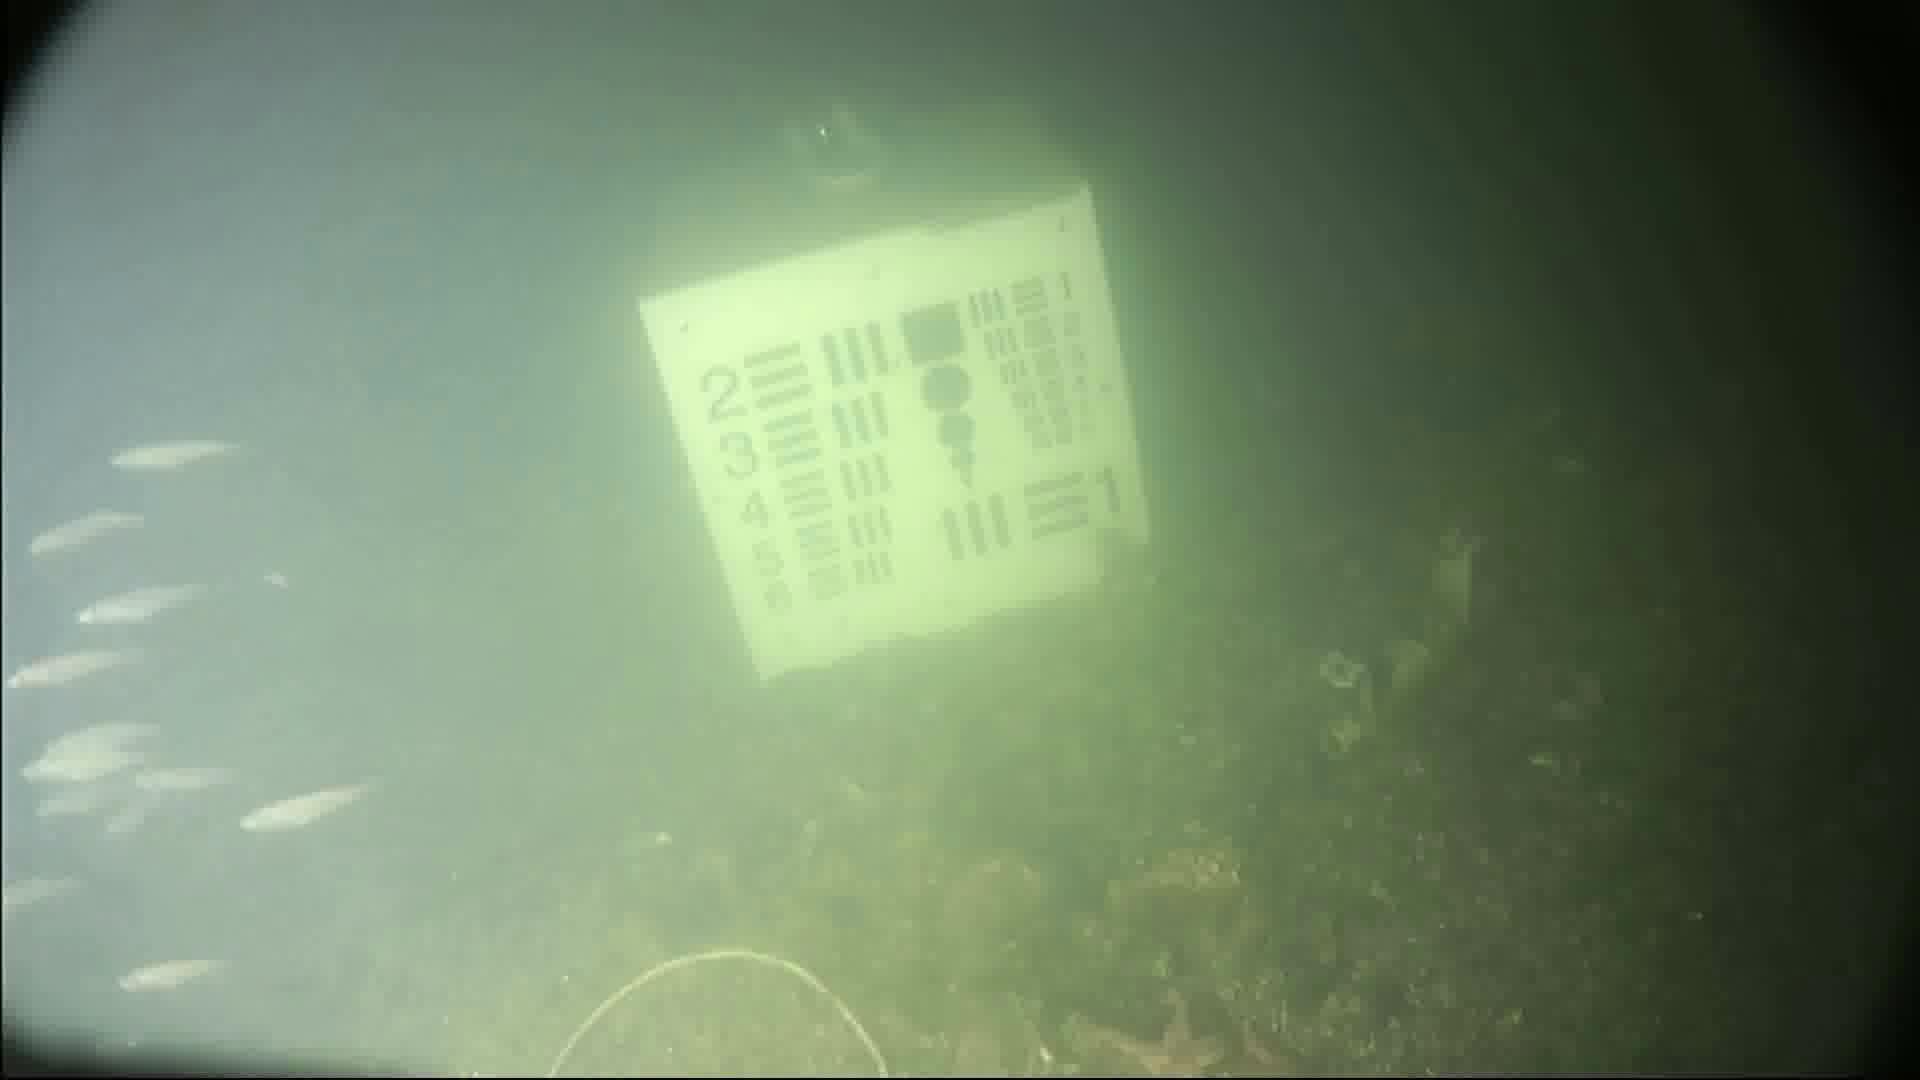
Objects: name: small_fish
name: starfish